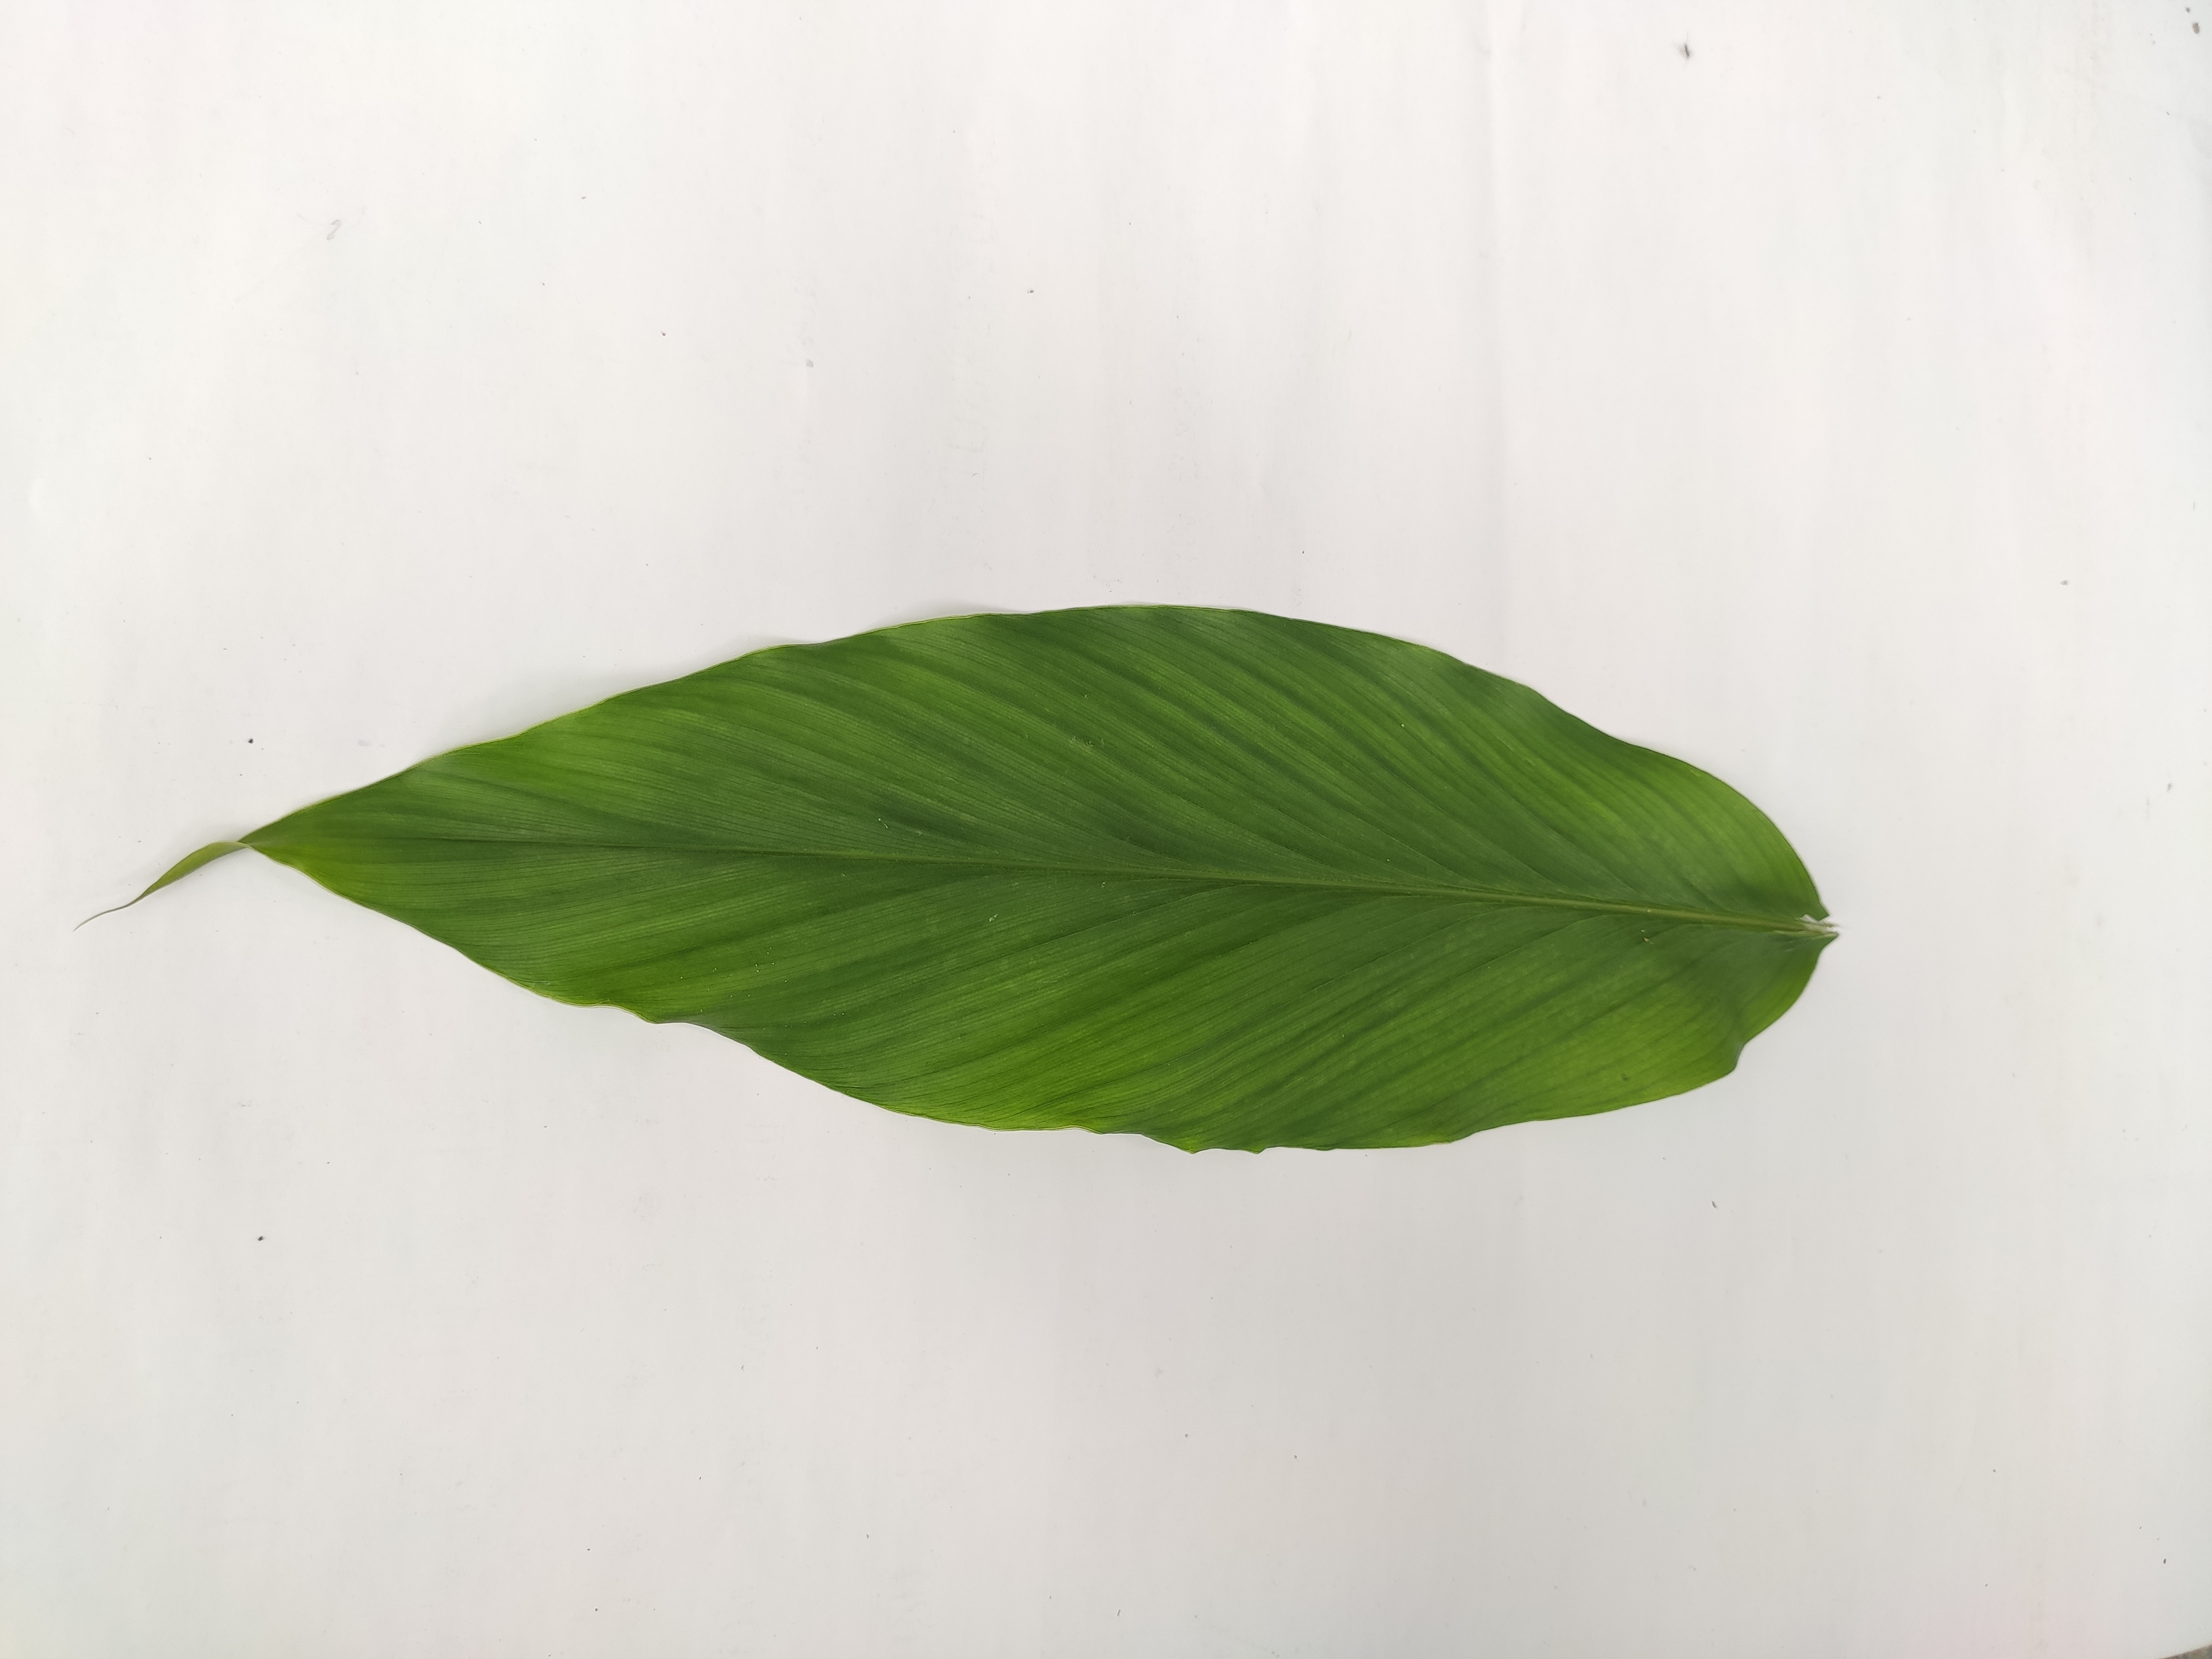
Label: Healthy_Leaf